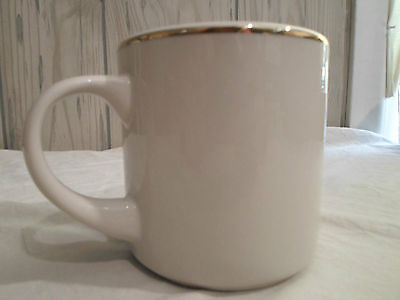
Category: mug